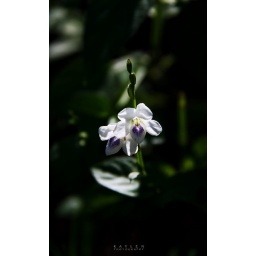
A little flower blooms, lit by a ray of sunlight in the otherwise gloomy forest floor.